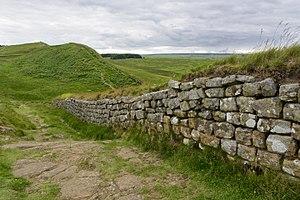
Un portion du Mur d'Hadrien dans le Northumberland.